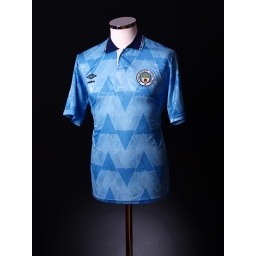
Vintage design home shirt worn in a great 5-1 thrashing of local neighbours Man United